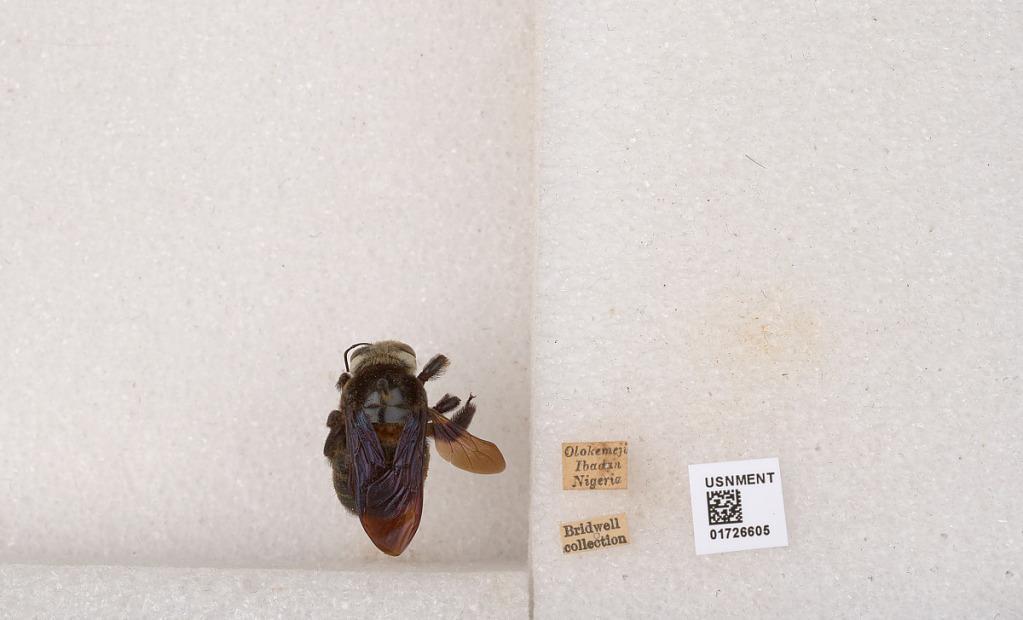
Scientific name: Xylocopa (Koptortosoma) imitator Smith
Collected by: J. Brazilino
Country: Nigeria
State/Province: Oyo State
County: Ibadan North West
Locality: Olokemeji